Inuit

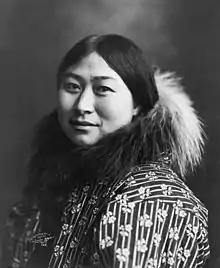
Iñupiaq woman, Alaska, circa 1907

During the winter, certain Inuit lived in a temporary shelter made from snow called an "igloo", and during the few months of the year when temperatures were above freezing, they lived in tents, known as "tupiq", made of animal skins supported by a frame of bones or wood. Some, such as the Siglit, used driftwood, while others built sod houses.